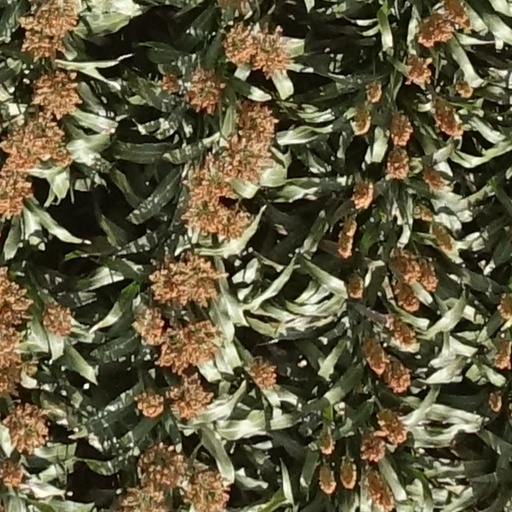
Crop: sorghum